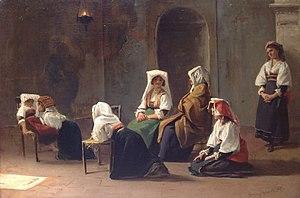
Dans l'église, tableau de Giuseppe Mancinelli (1813-1875), coll. part.
Giuseppe Mancinelli, est un peintre italien de l'école napolitaine qui a été actif au XIXᵉ siècle.